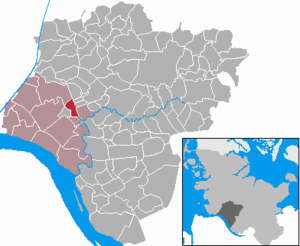
Landrecht (Steinburg)
Kort
Landrecht er en by og en kommune i det nordlige Tyskland, beliggende i Amt Wilstermarsch i den sydvestlige del af Kreis Steinburg. Kreis Steinburg ligger i den sydvestlige del af delstaten Slesvig-Holsten.